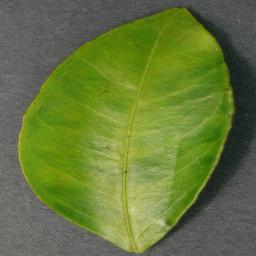
Label: Orange___Haunglongbing_(Citrus_greening)